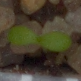
Label: scentless_mayweed